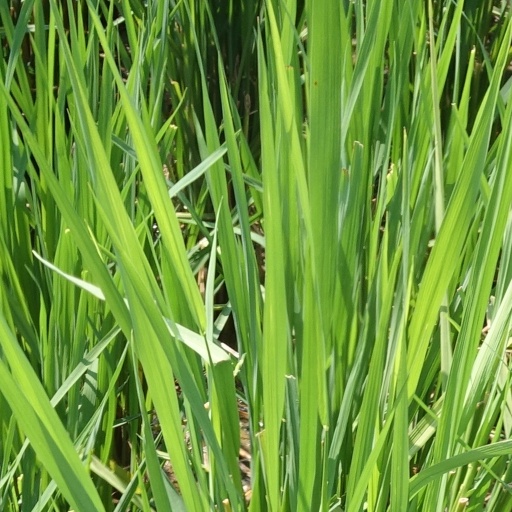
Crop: rice